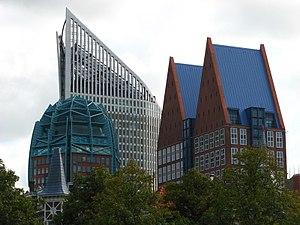
Le ministère des Affaires sociales et de l'Emploi est le département ministériel supervisant la politique sociale du royaume des Pays-Bas. L'actuel ministre des Affaires sociales et de l'Emploi est Wouter Koolmees, des Démocrates 66, également vice-Premier ministre des Pays-Bas, assisté par la secrétaire d'État Tamara van Ark, membre du Parti populaire pour la liberté et la démocratie.